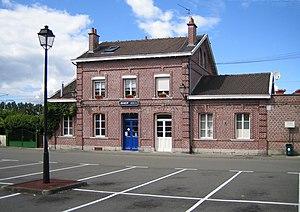
Gare d'Ascq.
L'histoire de Villeneuve-d'Ascq est liée à l'aventure commune des trois villages d'Annappes, Ascq et Flers dont elle est issue. Quelle que soit l'époque, quelques constantes marquent l'histoire de ces villages : une vie rurale autrefois, en proie à des épidémies, à la famine et à la guerre.
Villeneuve-d’Ascq est une commune française et une technopole, située dans le département du Nord, en région Hauts-de-France. Elle fait partie de la Métropole européenne de Lille.
Ascq est une ancienne commune du Mélantois sur la Marque, dans le Nord de la France, à sept kilomètres de la frontière belge. Village agricole jusqu'à la Révolution industrielle, c'est aujourd'hui un quartier de la ville nouvelle de Villeneuve-d'Ascq, créée lors de la fusion avec les communes d'Annappes et de Flers en 1970.